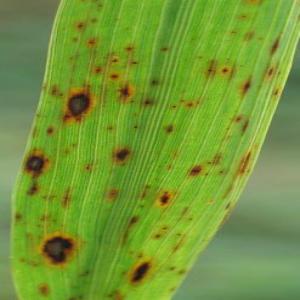
Nhãn: Bệnh Đốm Nâu ( Brown spot )